Cry Wolf (1947 film)

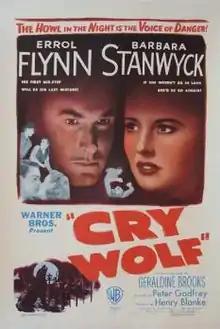
Theatrical release poster

Cry Wolf is a 1947 American mystery film noir directed by Peter Godfrey and starring Errol Flynn, Barbara Stanwyck and Geraldine Brooks. It was produced and distributed by Warner Bros. It is based on the 1945 novel of the same name by Marjorie Carleton.